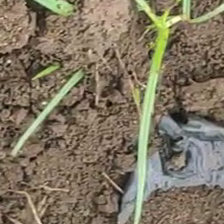
Weed species: Lavhala_(Cyperus_Rotundus)